Diane Rodríguez

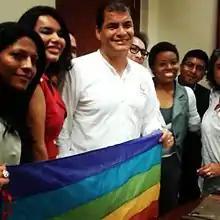
Historic Meeting with President Rafael Correa of Ecuador, led by Diane Rodriguez

The Historic Meeting with President Rafael Correa and 'sexual diversity', had a profound impact on the LGBTI populations in Ecuador, of which several media published as successful, and the president himself on the citizen bond 'December 14th' described it as productive.